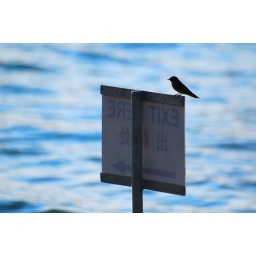
Kaiwen spotted this bird, which was resting on an exit sign in the cable skiing lagoon.